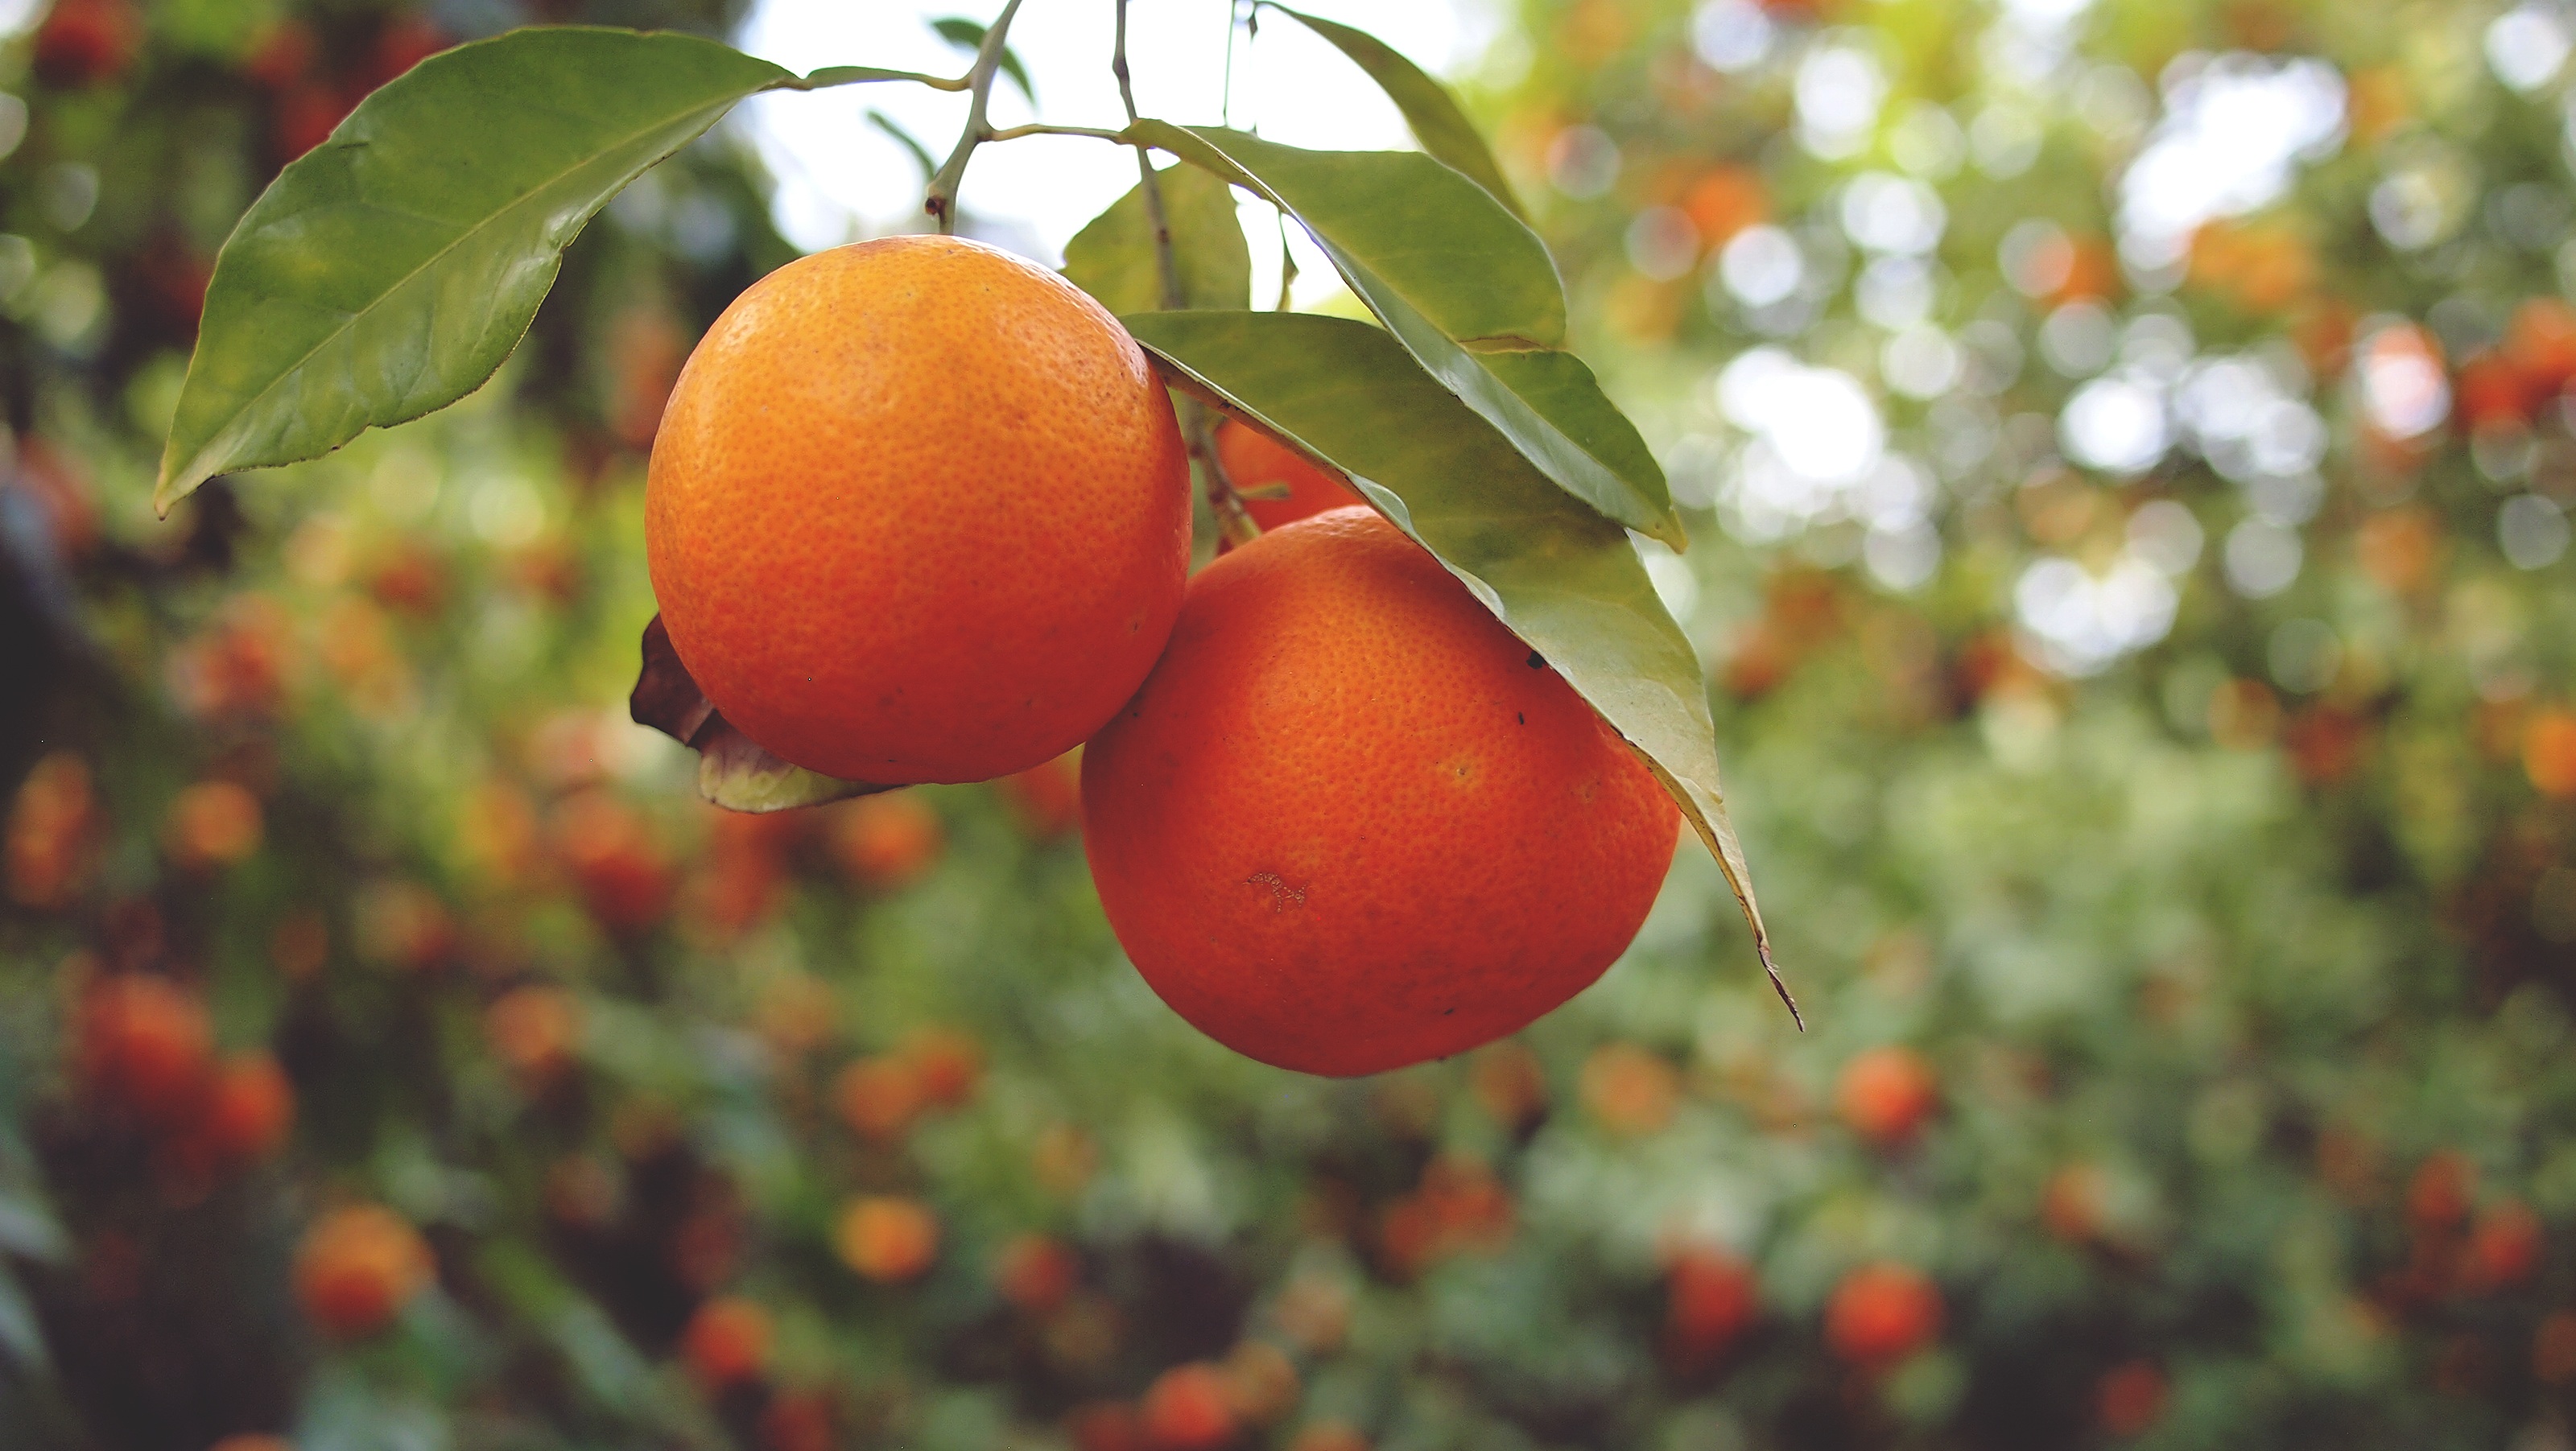
tree, branch, plant, fruit, flower, food, produce, autumn, healthy, flora, trees, shrub, fruits, oranges, rose hip, macro photography, flowering plant, rose family, land plant